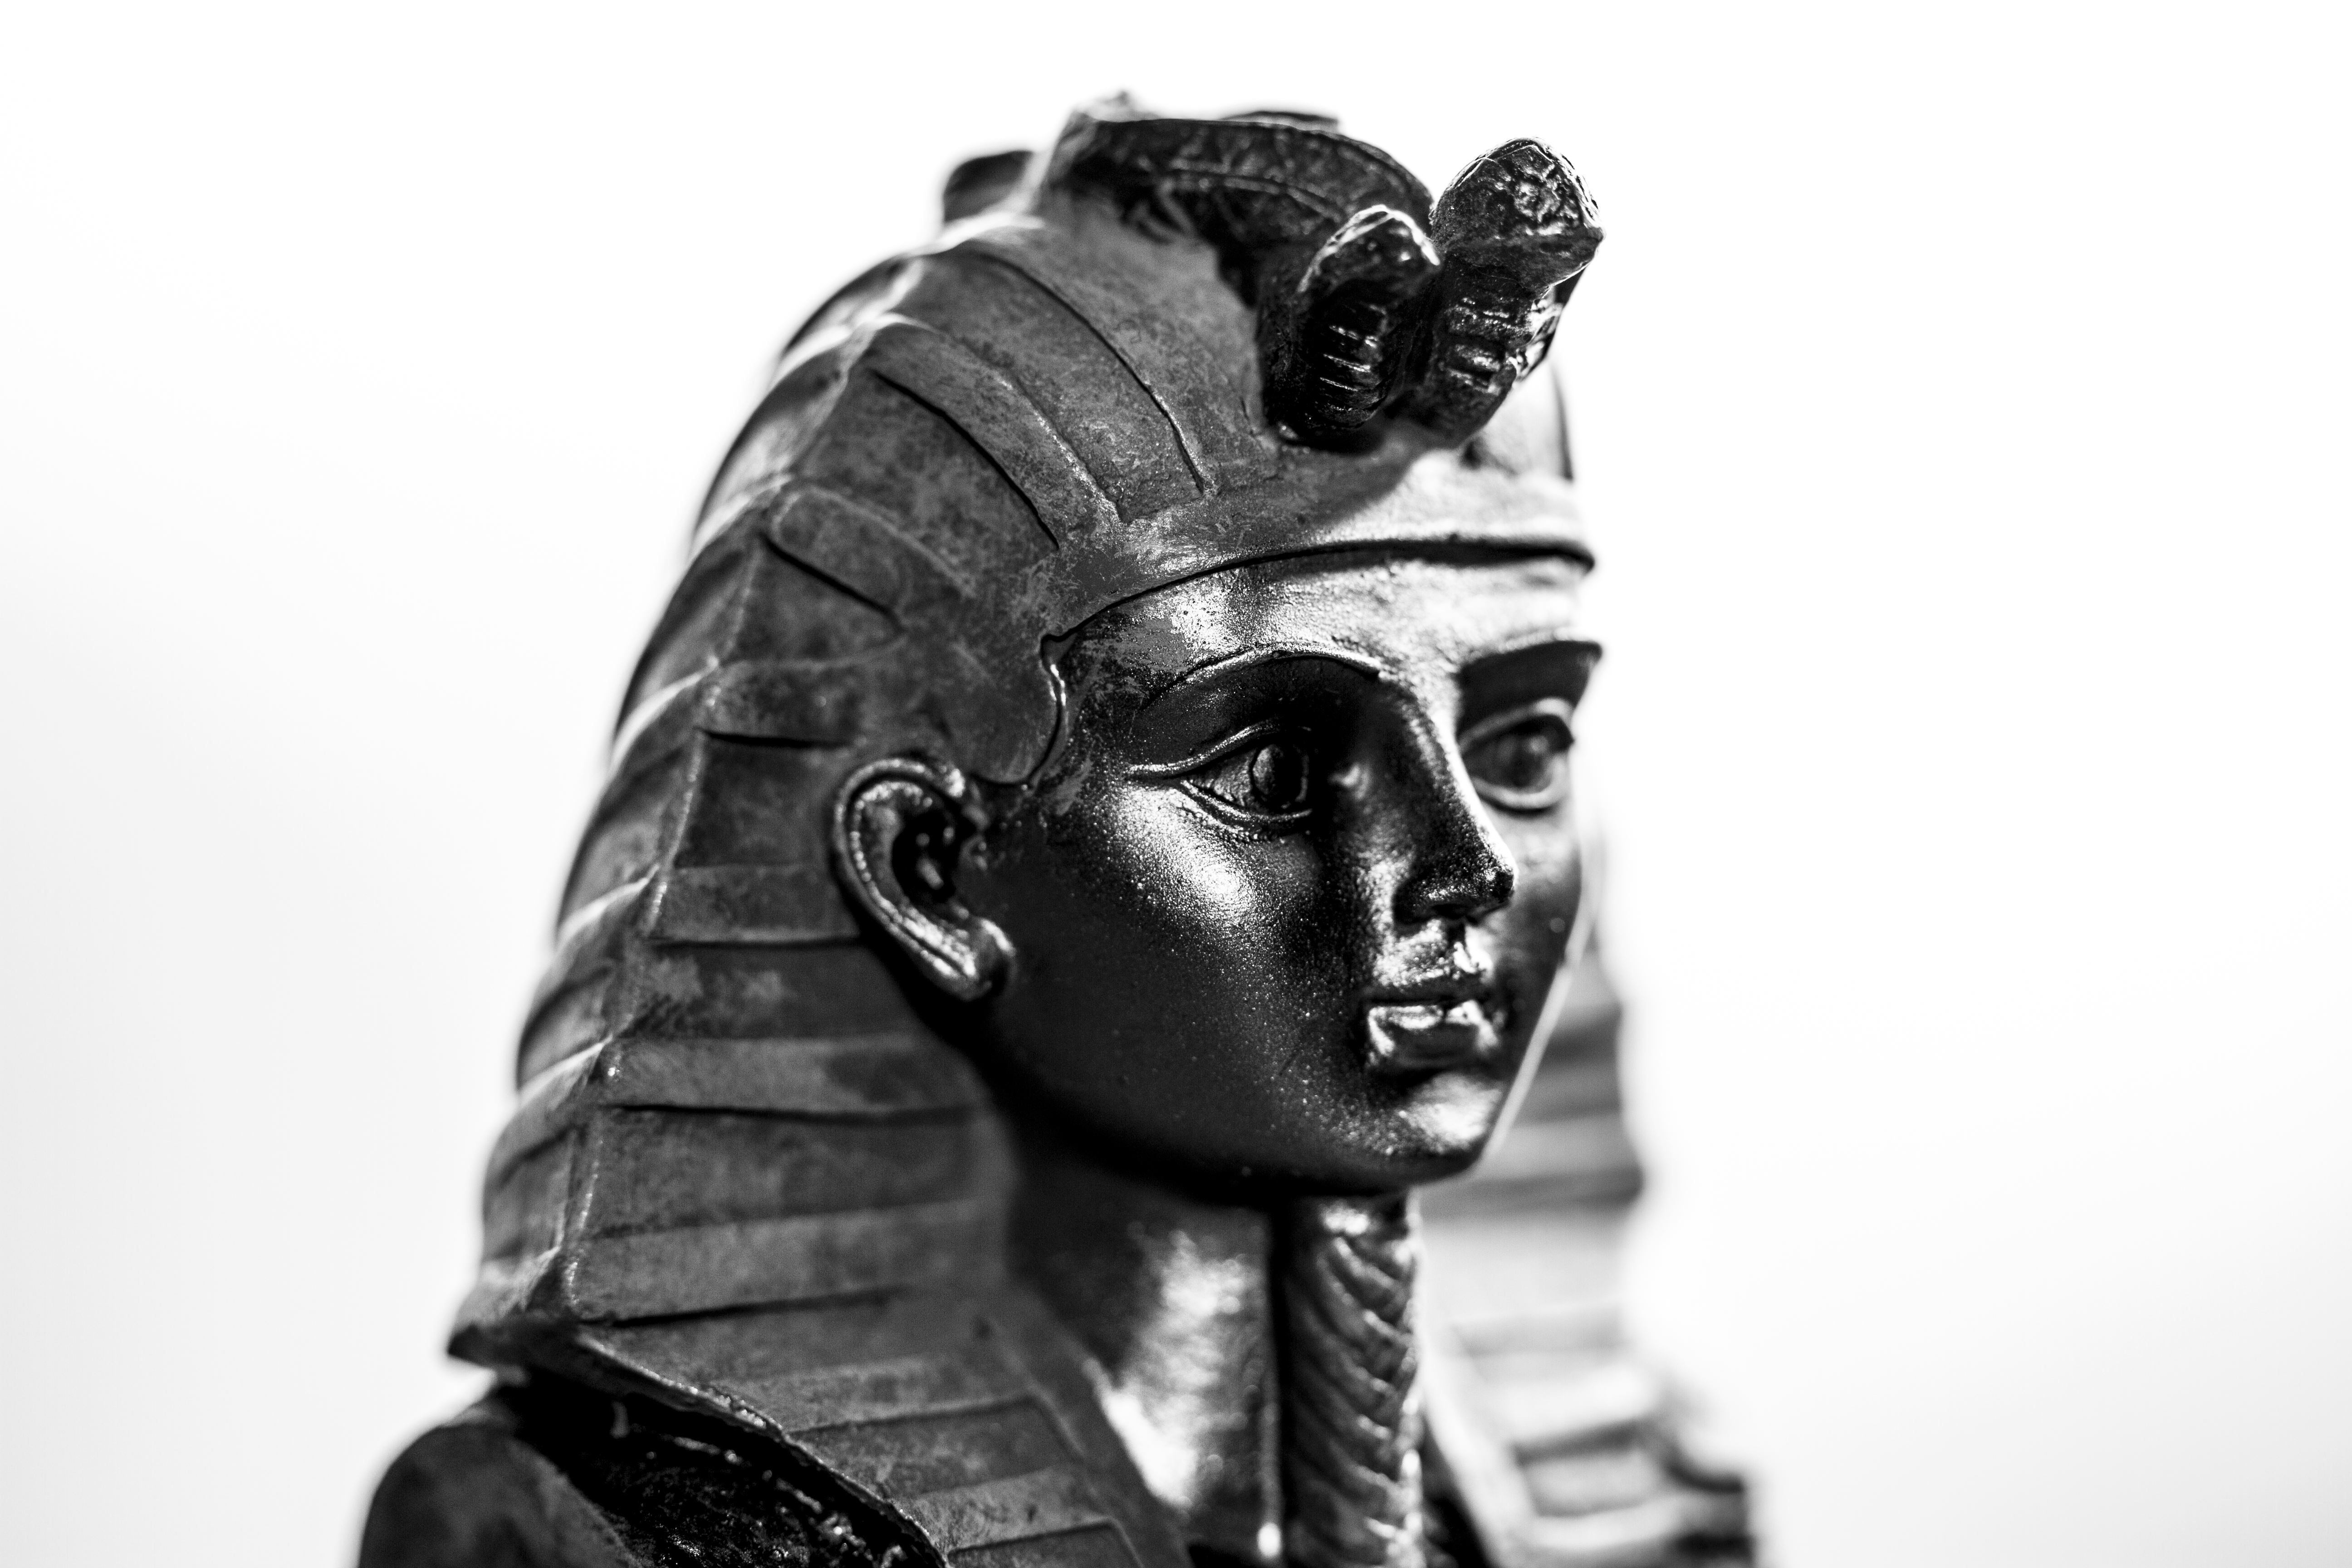
black and white, monument, statue, clothing, black, monochrome, uk, sculpture, art, head, costume, peterborough, monochrome photography